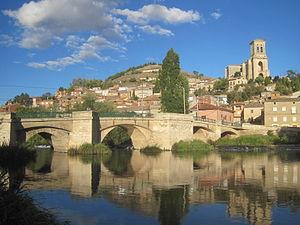
Pampliega est une commune d'Espagne dans la communauté autonome de Castille-et-León, province de Burgos. Elle s'étend sur 24,4 km² et comptait environ 364 habitants en 2011.